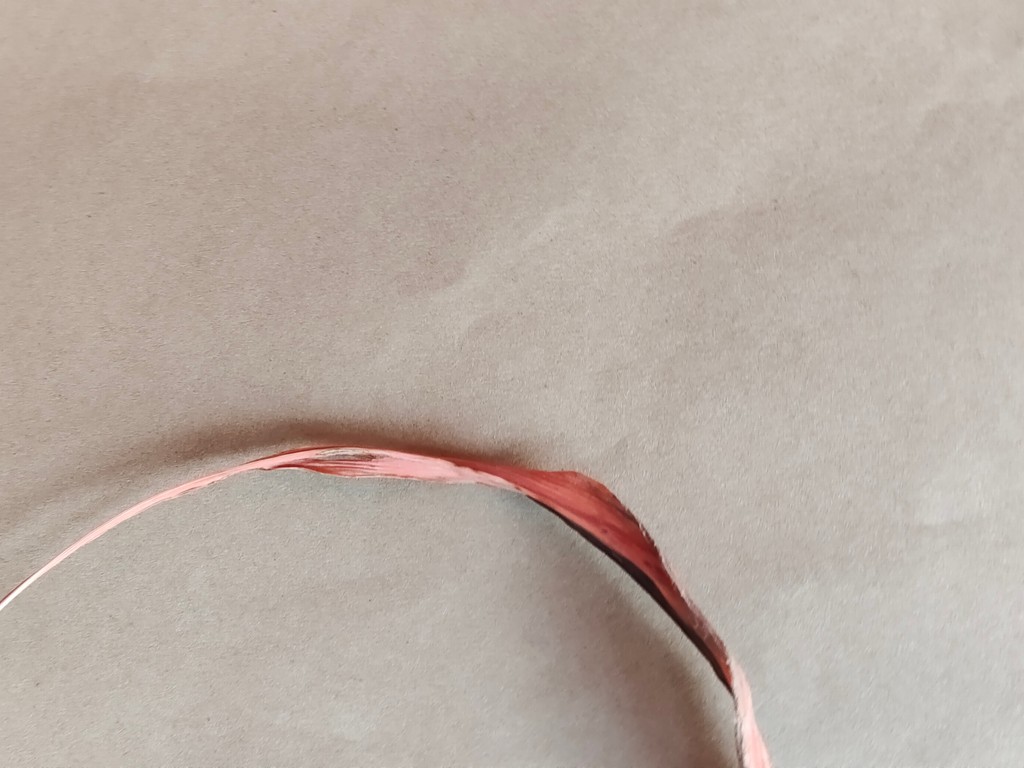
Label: Dried